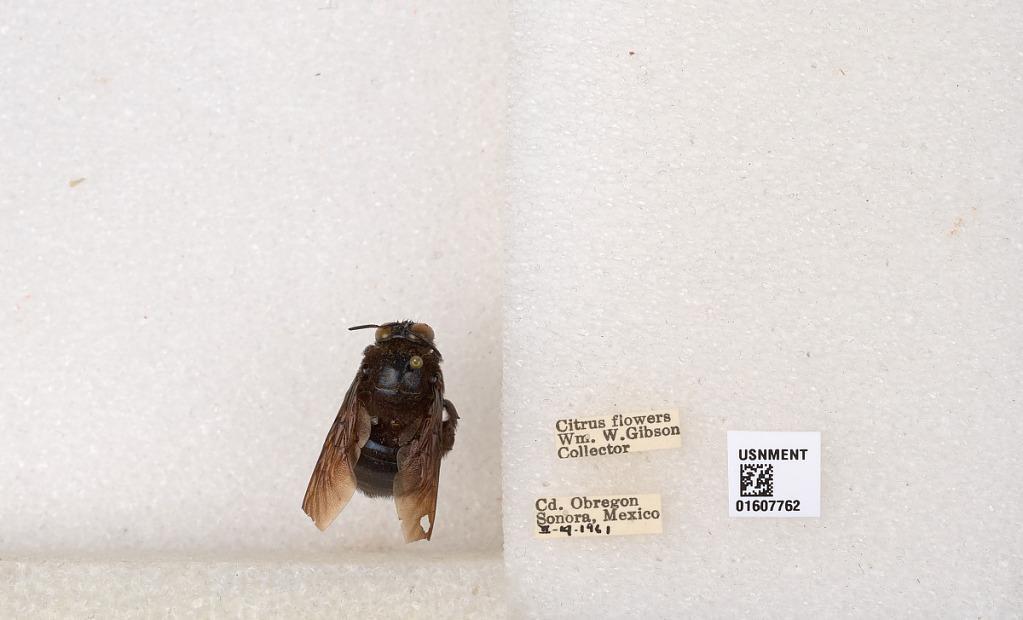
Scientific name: Xylocopa (Xylocopoides) californica californica Cresson
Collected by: W. Gibson
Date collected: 1961-2-19
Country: Mexico
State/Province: Sonora
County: Cajeme
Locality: Ciudad Obregon
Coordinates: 27.4828, -109.941